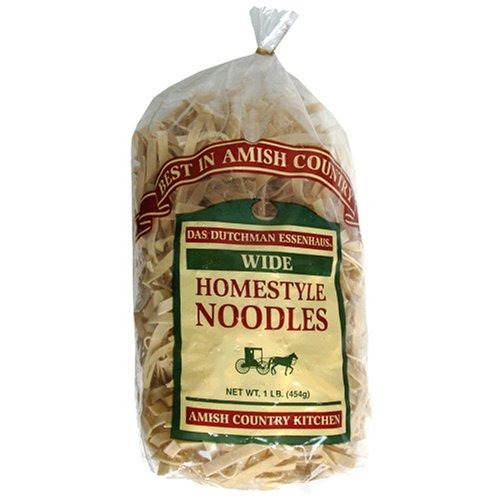
Item Name: Essenhaus Amish Country Homemade Noodles, Wide, 16-Ounce Bags (Pack of 6)
Bullet Point 1: Pack of six, 16-Ounce (total of 96-Ounces)
Bullet Point 2: Amish country kitchen
Bullet Point 3: Best in Amish country
Value: 96.0
Unit: Ounce

Price: 5.99